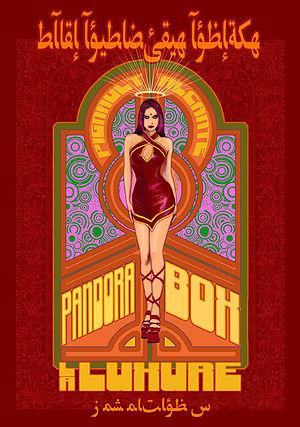
Travaux publicitaires
Roland Pignault, dit Roll Pignault, né le 16 novembre 1971 à Pau, est un auteur-compositeur-interprète, harmoniciste, graphiste, également dessinateur de bandes dessinées.